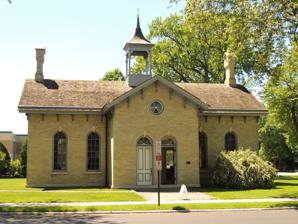
Building: Third Ward School
Country: United States of America
Year built: 1876
Not to be confused with Third Ward School (Hattiesburg, Mississippi) . United States historic place Third Ward School U.S. National Register of Historic Places Location 1208 South 8th Street Sheboygan, Wisconsin , U.S. Coordinates 43°44′31″N 87°42′48″W / 43.74181°N 87.71325°W / 43.74181; -87.71325 Built 1876 Architect Arvin L. Weeks Architectural style Victorian / Italianate NRHP reference No. 81000062 Added to NRHP September 3, 1981 The Third Ward School (now known as Heritage School) was a two-room primary and intermediate grade school in Sheboygan, Wisconsin . Adult and children visitors can learn about the rules and curriculum of the 1800s and 1900s. Also located in the schoolhouse is an educational museum that features a variety of exhibits, artifacts and school memorabilia. The second Longfellow Elementary School, built in 1994 and itself replacing an 1890 building one block south, is adjacent to the building and helps to accent the changes in education that have taken place over the years. History The Third Ward School was built in 1876 as a primary and intermediate grade school and then became the city's first kindergarten after the move of those grades to the 1890 Longfellow building. In 1918, it was converted to a "fresh air school", a new concept, providing education and nourishing meals for children with tuberculosis, until 1932. It then served as the headquarters for the city's health department for around forty years. The schoolhouse was designed by Arvin L. Weeks, a 19th-century Sheboygan architect. Altered at several points, restrooms were first installed in the north half of the foyer in 1904.  Interior walls were added in 1931. It was placed on the National Register of Historic Places in 1981. In 1983 a grant from the National Trust for Historic Preservation provided funds for a feasibility study to restore the building as a Sheboygan Area School District "living school museum". See also Sheboygan Area School District References